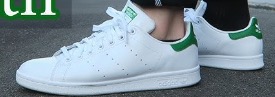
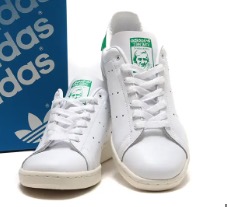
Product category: misc
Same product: yes